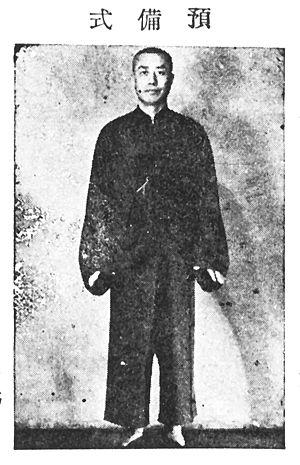
Tung Ying Chieh ou Dong Yingjie est un personnage influent du Tai-chi-chuan, connu pour être initiateur de l'école de la famille Tung et avoir été un élève distingué de Yang Chengfu.